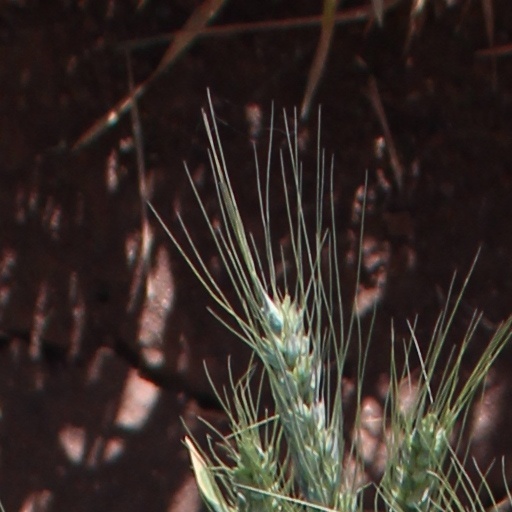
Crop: wheat